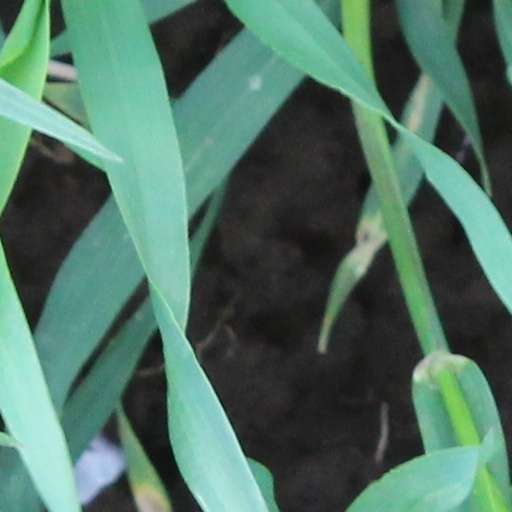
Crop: wheat